Green Lake (Seattle)

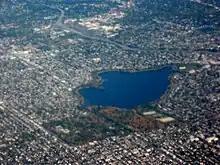
Aerial view of Green Lake from southwest, with Woodland Park at near corner.

Green Lake is surrounded by a paved pedestrian pathway. Bicycles, scooters, roller skates, and other wheeled vehicles were barred from using the paved pathway during the COVID-19 pandemic due to high pedestrian use and the construction of new protected bicycle lanes on Green Lake Way. This restriction, made by the Seattle Parks and Recreation department, is currently classified as a "long-term temporary use restriction".